Tri-County Middle/Senior High School

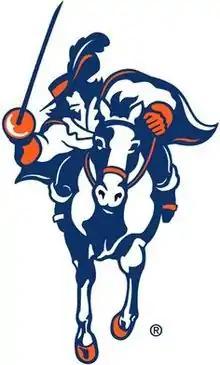

Tri-County Middle-Senior High School's athletic teams are the Cavaliers and they compete in 1A class sports and formerly in the Hoosier Heartland Conference. Tri-County was a former member of the Midwest Athletic Conference (IHSAA). They will rejoin with the Midwest Athletic Conference (IHSAA) in the 2018 school year. The school offers a wide range of athletics including: